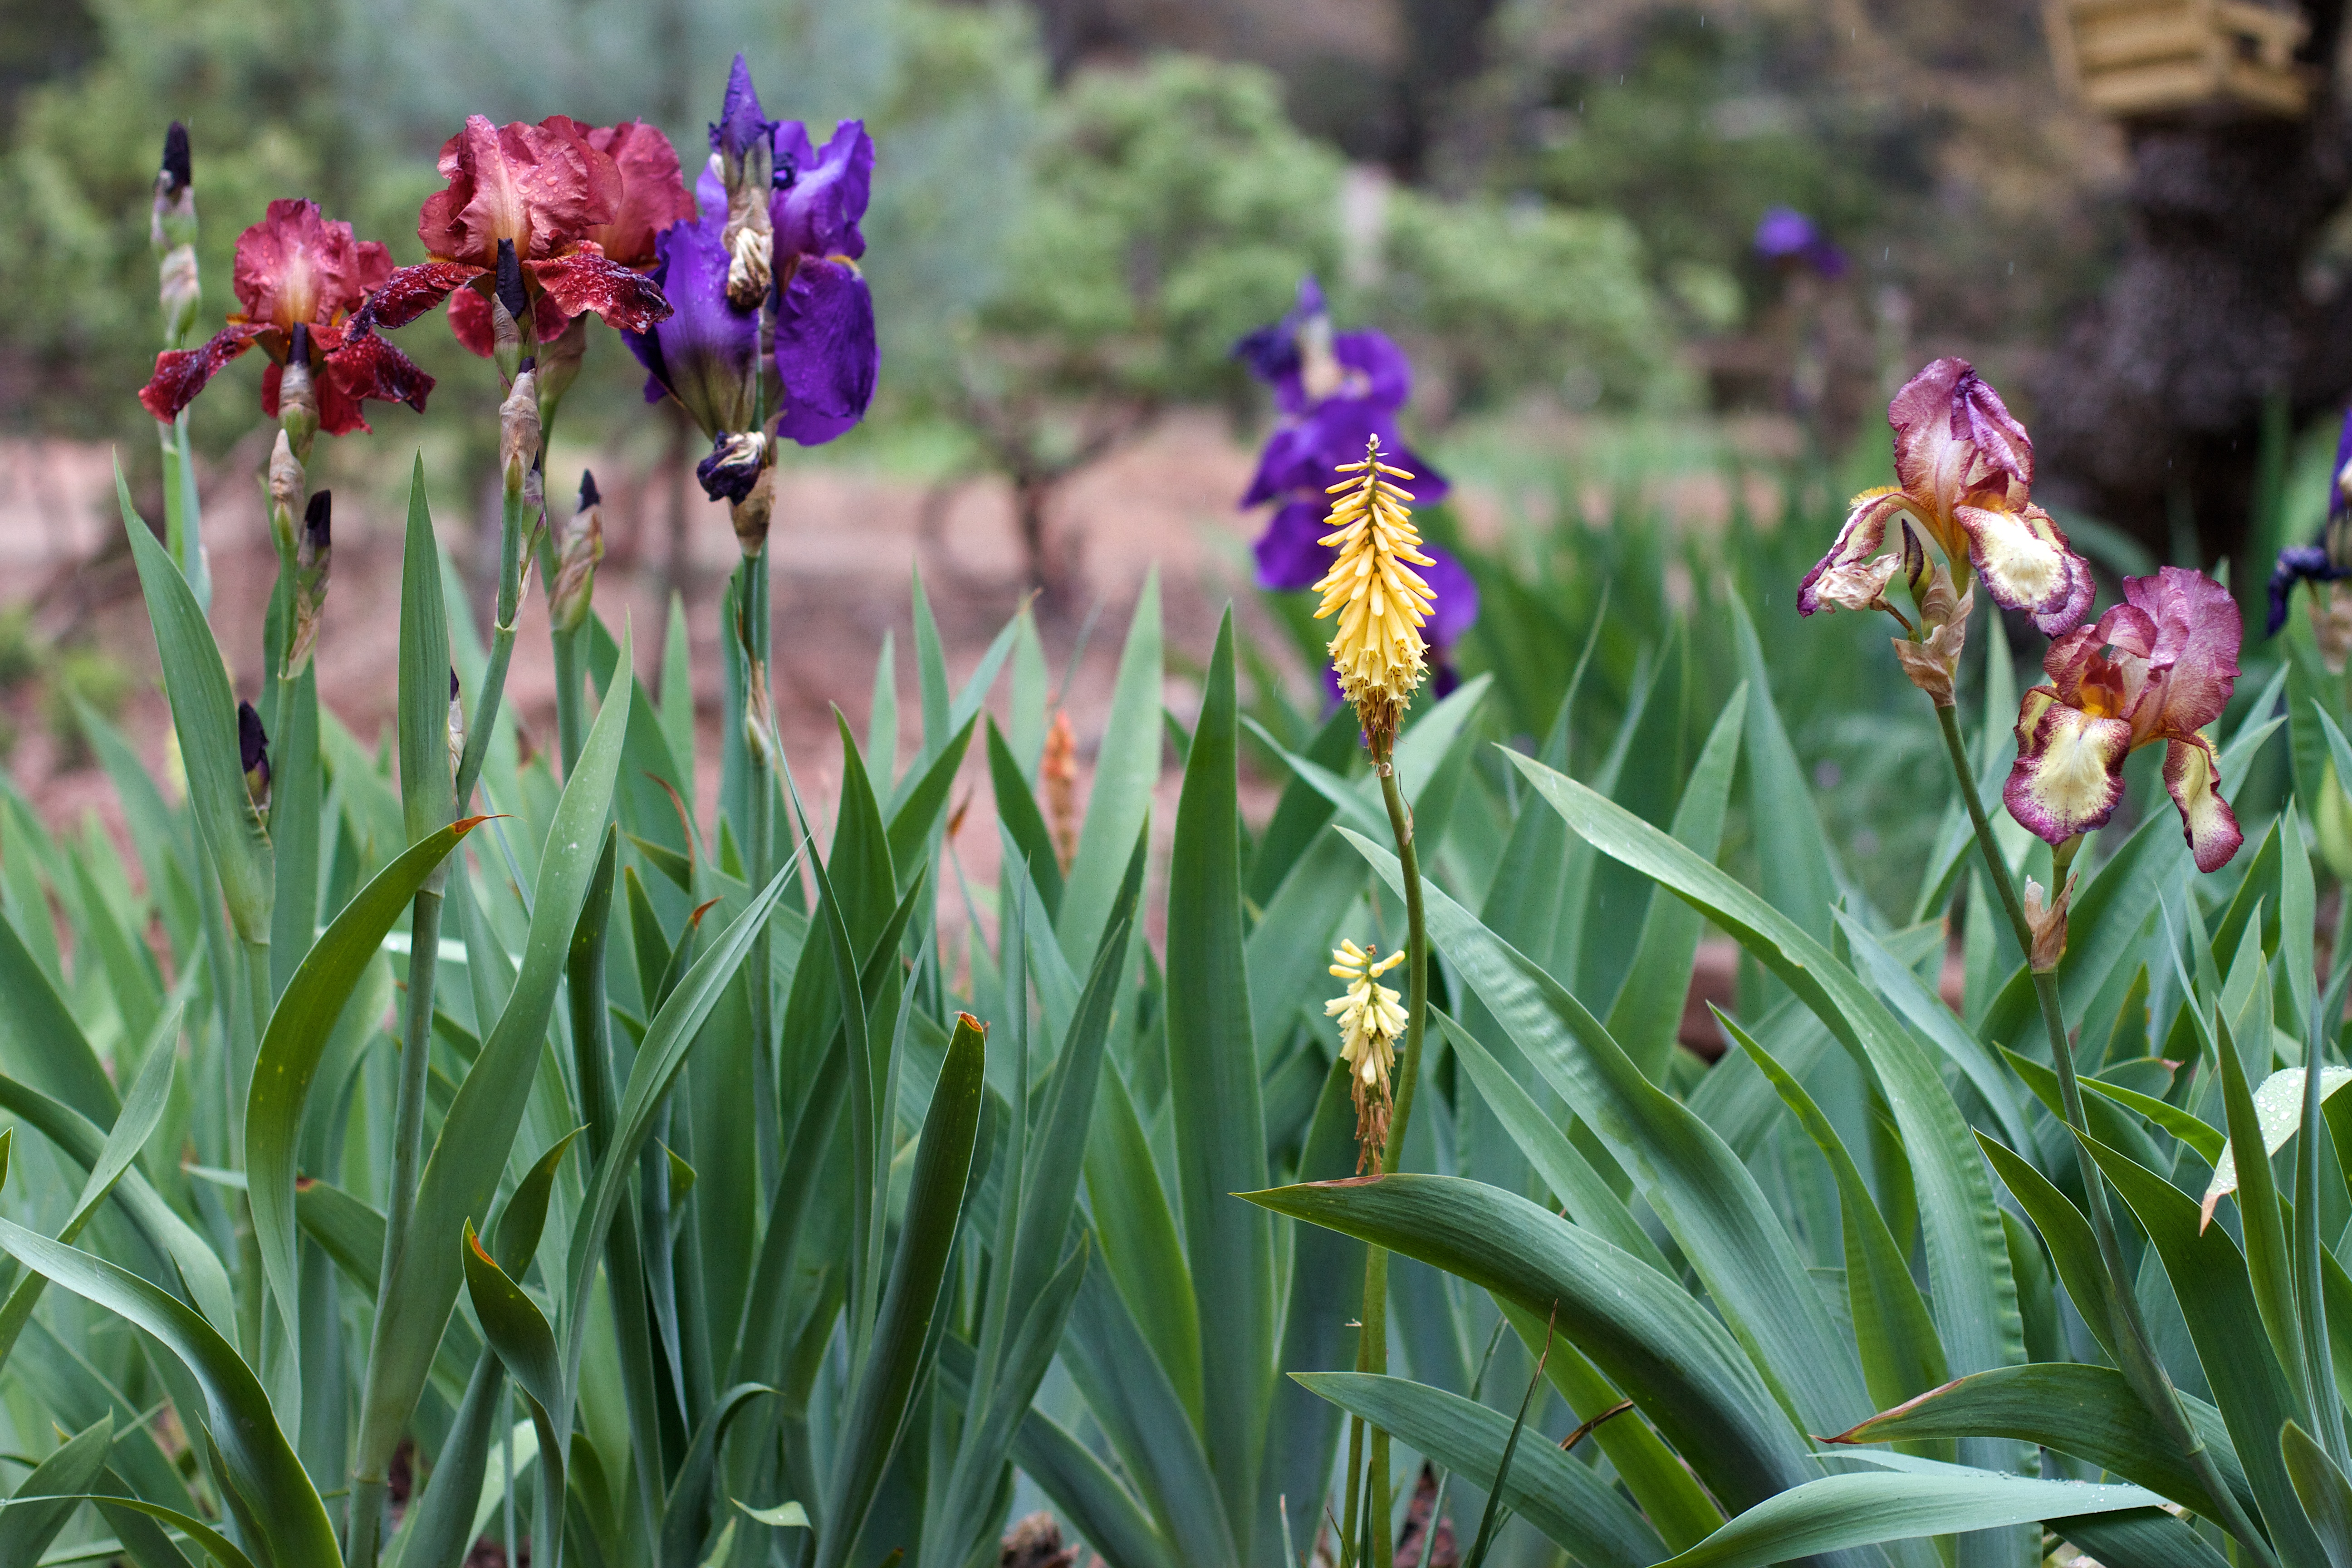
plant, flower, botany, garden, flora, iris, 2015365, flowering plant, land plant